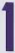
Number: 1